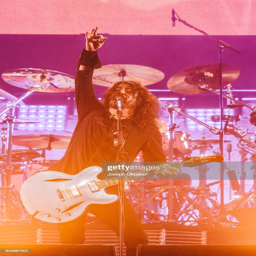
artist of artist performs on stage at festival .